Devin Hester

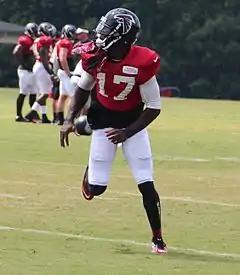
Hester with the Atlanta Falcons in 2014

Hester signed a three-year contract with the Atlanta Falcons on March 20, 2014. In his debut game with the Falcons, Hester caught five passes for 99 yards, helping lead the Falcons to a 37–34 week 1 overtime victory over the New Orleans Saints. During week 3 against the Tampa Bay Buccaneers, Hester brought back a 62-yard punt for his 20th career touchdown return, breaking the record for career non-offensive touchdowns he previously shared with Deion Sanders. Also in the same game, Hester recorded a rushing touchdown, forced fumble and fumble recovery. Hester was named the NFC's Special Teams Player of the Week for his accomplishments. Hester concluded the season with 504 receiving yards from 38 receptions and led the NFL with 1,128 kick-off return yards. He was also selected to play in the 2015 Pro Bowl.